Buona Vista Battery

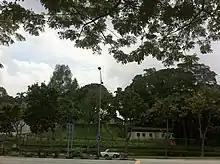
Site of the No. 1 gun

The Buona Vista Battery was the site of two 15" guns that were constructed during the late 1930s as part of the Singapore defenses.